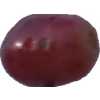
Label: pink_grape